National Iranian Oil Company

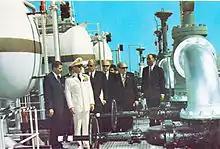
The Shah opens the facilities of International Naval Oil Company of Iran in 1970

In May 1901, William Knox D'Arcy was granted a concession by Mozaffar ad-Din Shah Qajar to search for oil, which he discovered in May 1908. This was the first commercially significant find in the Middle East. In 1923, Burmah Oil employed future Prime Minister, Winston Churchill as a paid consultant; to lobby the British government to allow the Anglo-Persian Oil Company (APOC) to have exclusive rights to Persian oil resources, which were successfully granted.